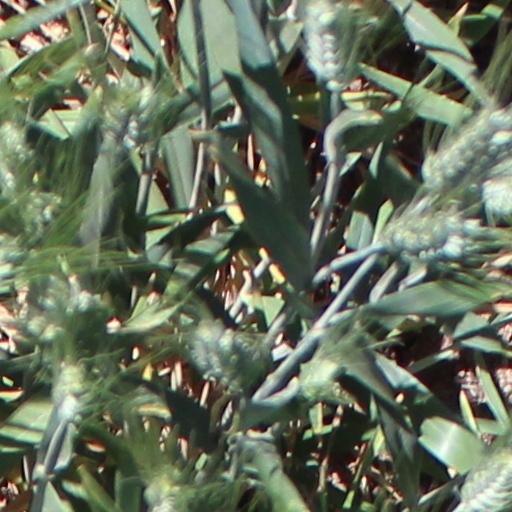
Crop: wheat